Robert Fripp

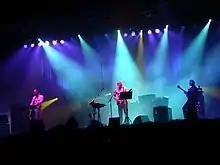
Trey Gunn, Adrian Belew, and Fripp from 2003 King Crimson

In late 1994, Fripp re-formed King Crimson for its fifth incarnation, adding Trey Gunn and Pat Mastelotto to the 1980s quartet in a configuration known as a "double trio". This line-up released the "VROOOM" EP in 1994 and the "THRAK" album the following year.